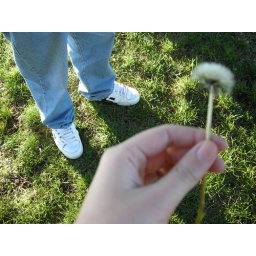
...of yellow and green towering over your head. (The Beatles)